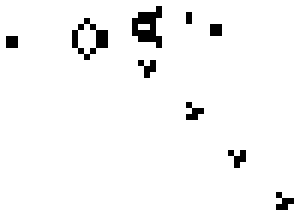
L'origine de la vie sur Terre demeure incertaine. Les plus anciens micro-organismes fossiles observés sont datés d'au moins 3,5 Ga durant le Paléoarchéen. Une étude publiée en 2015 sur des inclusions de carbone considérées comme d'origine organique leur assigne un âge de 4,1 milliards d'années et plus récemment des précipités hydrofuges sous-marins trouvés dans des roches sédimentaires ferrugineuses de la ceinture de roches vertes de Nuvvuagittuq ont été interprétés comme de possibles traces de vie il y a au moins 3,77 milliards d'années et peut-être 4,28 milliards d'années. Si leur origine biologique est confirmée, la vie pourrait donc être apparue dès l'Hadéen.
Dans un automate cellulaire, un canon est un motif fini dont la partie principale se répète périodiquement, comme un oscillateur, et qui émet des vaisseaux à intervalles réguliers.
Le jeu de la vie est un automate cellulaire imaginé par John Horton Conway en 1970 et qui est probablement le plus connu de tous les automates cellulaires. Malgré des règles très simples, le jeu de la vie est Turing-complet.
Bill Gosper est un mathématicien et informaticien américain né en 1943 à Pennsauken, dans le New Jersey. Gosper est connu pour plusieurs travaux relatifs à la représentation des réels par des fractions continues et pour un algorithme de détermination de forme close de certaines identités hypergéométriques.
Le planeur est une structure du Jeu de la vie, plus exactement le plus petit vaisseau qui existe dans cet automate cellulaire.